EF-Tu

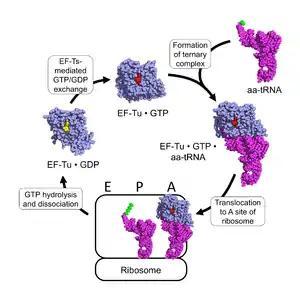

EF-Tu participates in the polypeptide elongation process of protein synthesis. In prokaryotes, the primary function of EF-Tu is to transport the correct aa-tRNA to the A-site of the ribosome. As a G-protein, it uses GTP to facilitate its function. Outside of the ribosome, EF-Tu complexed with GTP (EF-Tu • GTP) complexes with aa-tRNA to form a stable EF-Tu • GTP • aa-tRNA ternary complex. EF-Tu • GTP binds all correctly-charged aa-tRNAs with approximately identical affinity, except those charged with initiation residues and selenocysteine. This can be accomplished because although different amino acid residues have varying side-chain properties, the tRNAs associated with those residues have varying structures to compensate for differences in side-chain binding affinities.